Russia–Syria relations

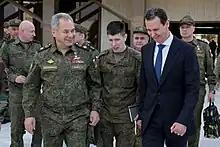
Assad with Russian defence minister Sergei Shoigu, February 2022

On 10 May 2010, Dmitry Medvedev became the first Russian president to visit Syria.